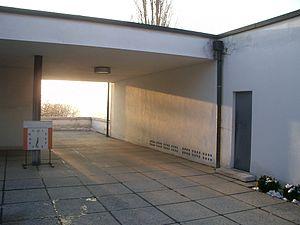
La Villa Tugendhat, achevée en 1930, est une villa située à Brno en République tchèque. C’est un exemple de construction fonctionnaliste en République tchèque. Elle est classée depuis 2001 sur la liste du patrimoine mondial de l'UNESCO. Selon l'UNESCO, elle est « un exemple remarquable du style international dans le mouvement moderne en architecture tel qu'il s'est développé en Europe au cours des années 1920. »